Capitol Theatre, Sydney

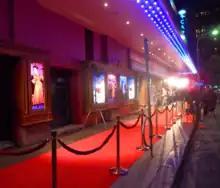
The red carpet outside the theatre entrance

A brick building with stone cornices, strings and other dressings, ornamental terracotta capitals, spandrils, rosettes etc. with tiles panels and into which was later built an atmospheric type plaster and brick picture palace.